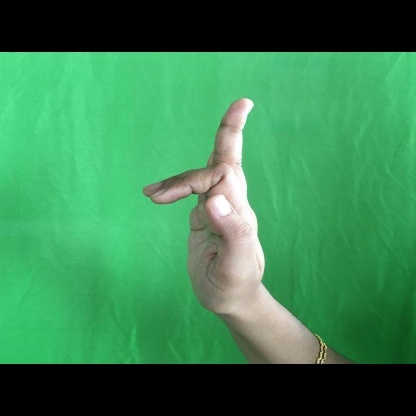
Mudra: Shukatundam